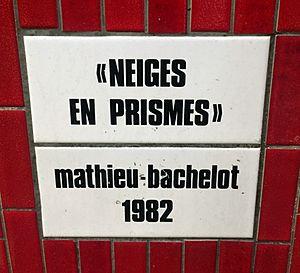
Neiges en prisme - Mathieu-Bachelot - 1982
Hervé Paul Mathieu-Bachelot est un dessinateur et graveur français.